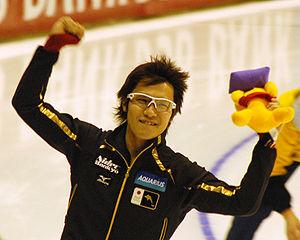
Joji Kato, né le 6 février 1985 à Yamagata, est un patineur de vitesse japonais.